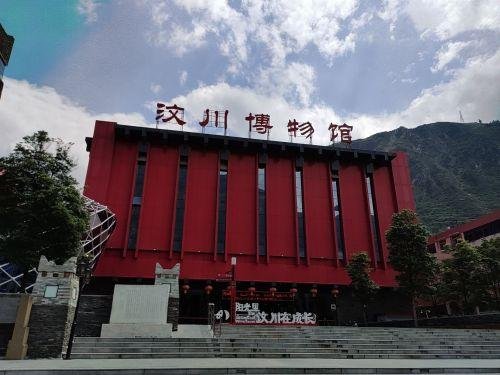
地标名称：汶川博物馆
所在城市：阿坝藏族羌族自治州·汶川县